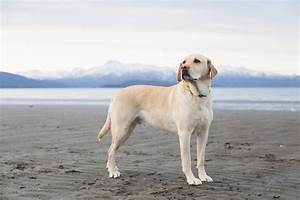
Label: dog